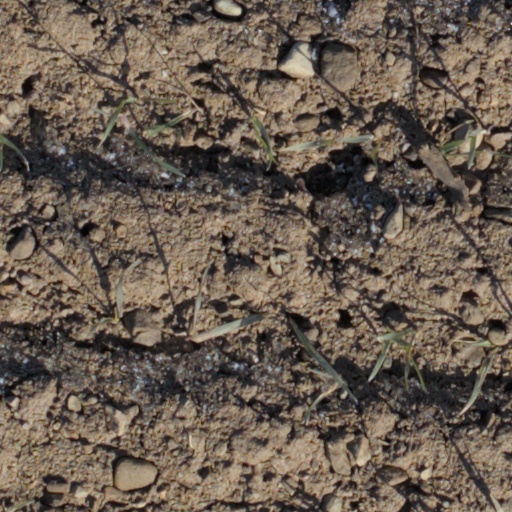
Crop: wheat